History of the Forbidden City

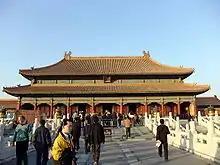
Tourists inside the Palace Museum

Currently, the Palace Museum is responsible for the preservation and restoration of the Forbidden City. Building heights around the Forbidden City are restricted. In 2005, a sixteen-year restoration project was started to repair and restore all buildings in the Forbidden City to their pre-1912 state. This is the largest restoration of the Forbidden City undertaken in two centuries, and involves progressively closing off sections of the Forbidden City for assessment, repairs, and restoration. Also as part of the project, some derelict or destroyed sections are being rebuilt. The gardens of the Palace of Establishing Prosperity, destroyed by fire in 1923, were rebuilt in 2005, but remain closed to the public. The interior was also designed in a different style, and the buildings are used by visiting dignitaries.